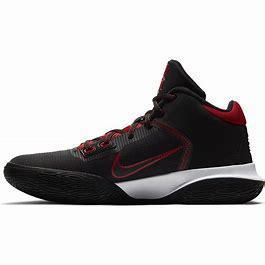
Brand: Nike
Model: Kyrie Flytrap 4